Jakarta City Hall

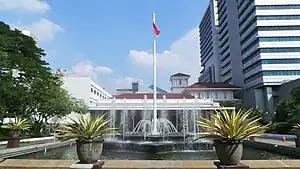
The 19th-century Jakarta Governor's office within the complex of Jakarta City Hall was originally used as the office and residence of the Resident of West Java.

The first city hall of Jakarta was built on 4 March 1621, as the city of Batavia was developing. This city hall, which has been converted into the Jakarta History Museum, was the original administrative center of Batavia.